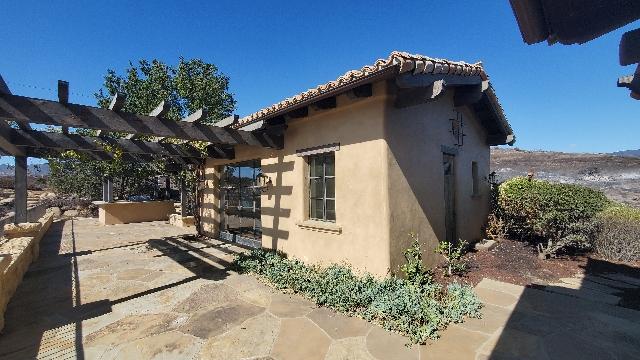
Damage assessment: no_damage